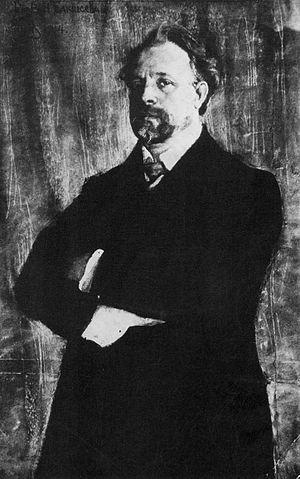
Vassili Nikolaïevitch Bakcheïev est un peintre et enseignant russe né le 24 décembre 1862 à Moscou, en Russie et décédé le 28 septembre 1958 à Moscou en République socialiste fédérative soviétique de Russie.